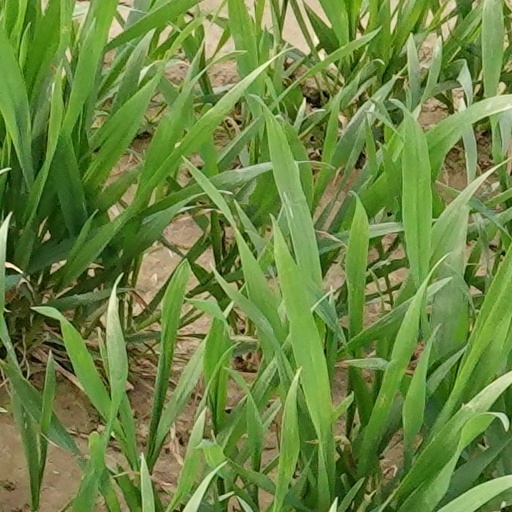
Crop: wheat